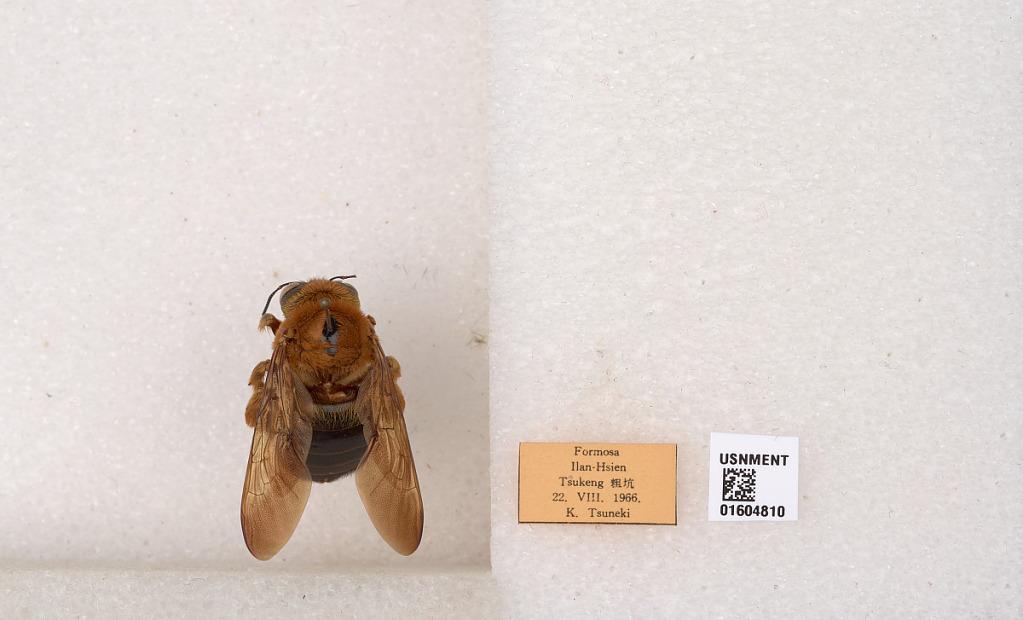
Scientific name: Xylocopa
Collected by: K. Tsuneki
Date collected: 1966-8-22
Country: Taiwan
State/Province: Taiwan
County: Yilan
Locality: Tsukeng